Spoon Radio

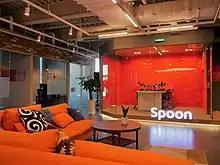
Spoon Office

CEO Neil Choi, together with founders Hyuk Jun Choi and Hee-jae Lee, started their company Mykoon in 2013 with Plugger, a smartphone battery sharing service. They created Spoon Radio as their flagship on March 23, 2016. Two years since its inception, it got its backing in Series B funding from investors – namely Softbank Ventures Asia, KB Investment (KBIC), and Goodwater Capital – wherein they invested a total of $17 million. As part of its global expansion effort, Spoon has also hired Fernando Pizarro, media and internet executive from Disney, Discovery Communications and Yahoo!, as vice president.